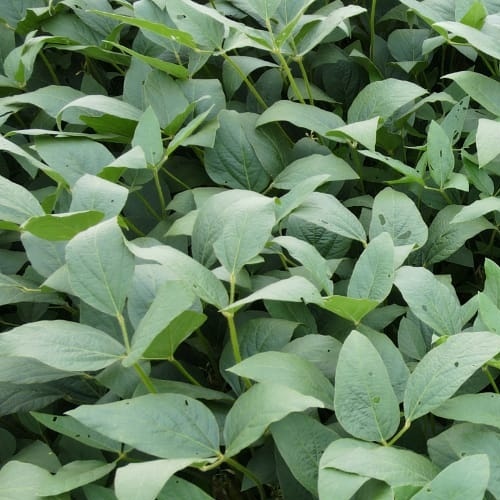
Label: Diabrotica_speciosa